Postage stamps and postal history of Curaçao

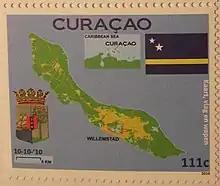
The first stamp issued after the dissolution of the Netherlands Antilles

Curaçao, a country within the Kingdom of the Netherlands started issuing postal stamps after the dissolution of the Netherlands Antilles on 10 October 2010. The island forms one of the five postage regions in the Kingdom. The first stamp issued shows the map of the island. The value of the current stamp is denominated in Netherlands Antillean guilders.